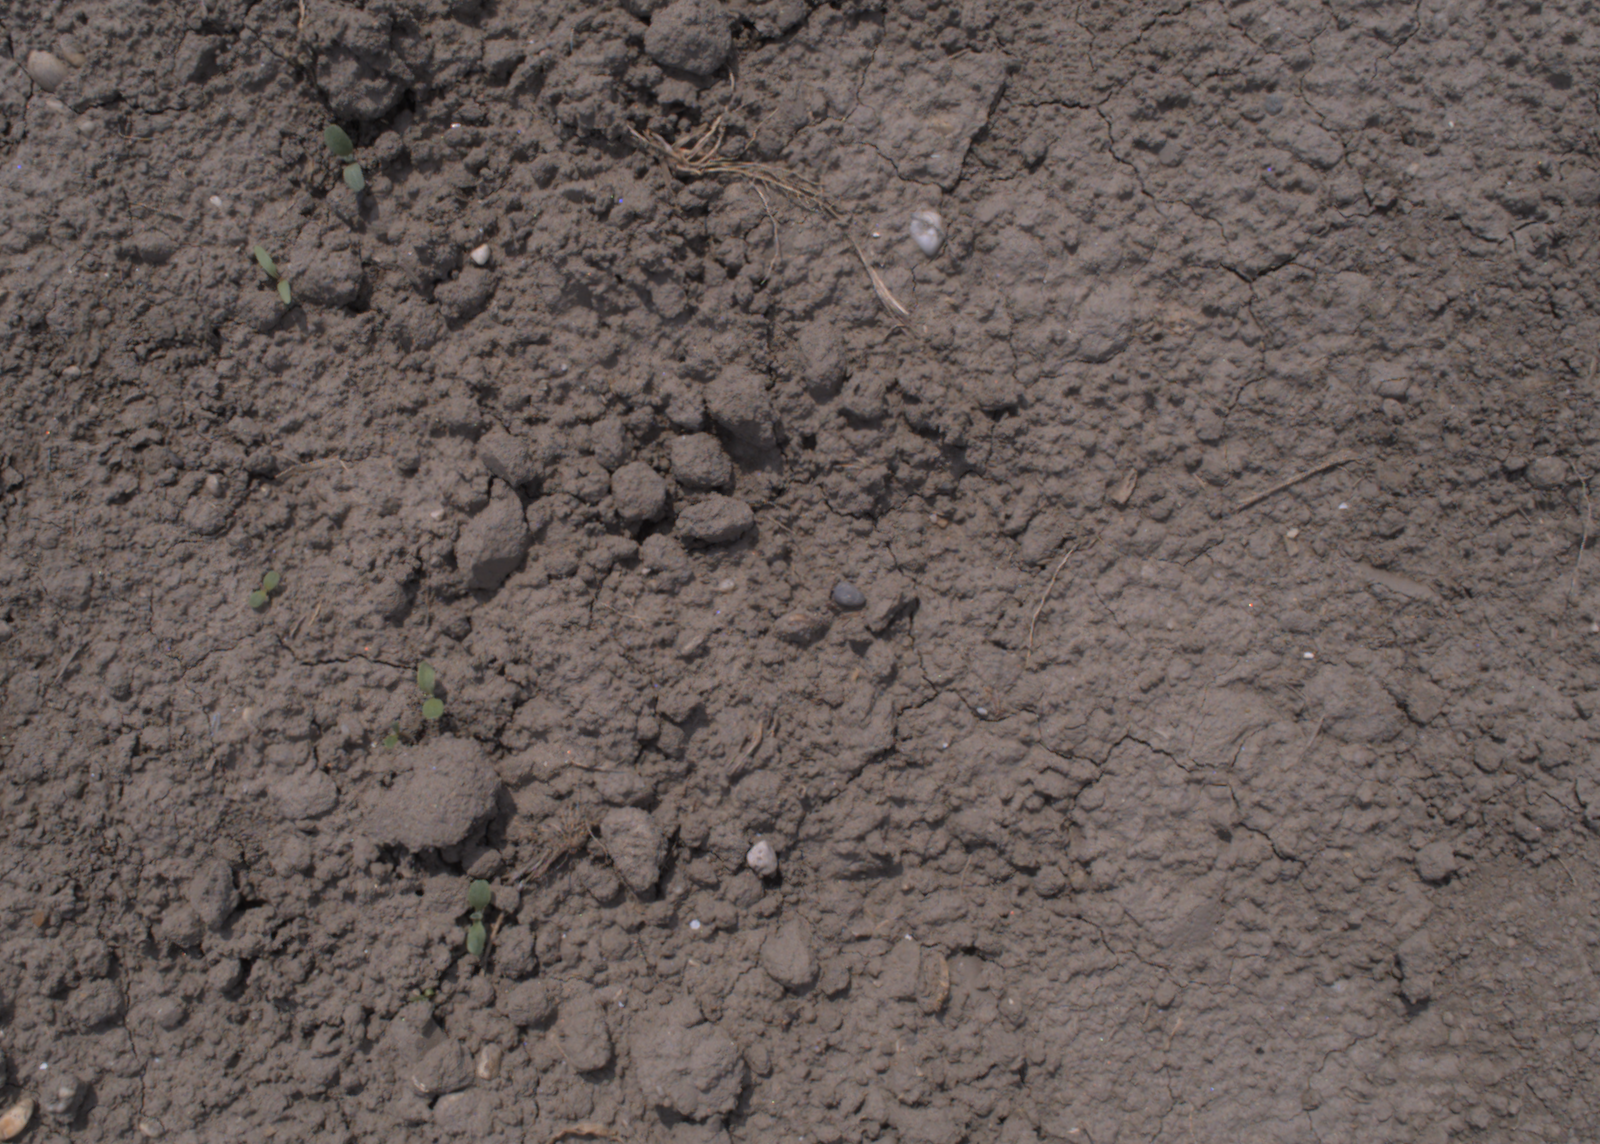
Capture date: 06.08.2020 13:09:58
Weather: sunny
Wind: medium
Seeding date: 21.07.2020
Plant canopy height (mm): 890